Rachel Weisz

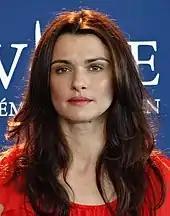
Weisz at the 2012 Deauville American Film Festival

Weisz starred in the film "The Whistleblower", which debuted at the Toronto International Film Festival in 2010. The film was based on the true story of human trafficking by employees of contractor DynCorp. During its première, the intense depiction of the treatment meted out to victims by the kidnappers made a woman in the audience faint. "Variety" wrote "Weisz's performance holds the viewer every step of the way." That same year, she guest-starred in the animated series "The Simpsons", in the 22nd season episode "How Munched is That Birdie in the Window?". Weisz's 2011 roles included an adaptation of Terence Rattigan's play "The Deep Blue Sea", Fernando Meirelles' drama "360", the BBC espionage thriller "Page Eight", and the thriller film "Dream House".